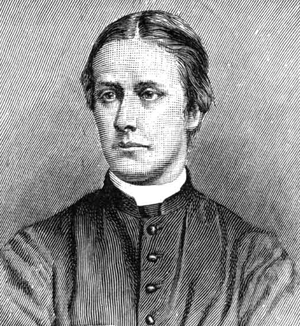
Le révérend Sabine Baring-Gould, né le 28 janvier 1834 à Exeter et mort le 2 janvier 1924 au manoir de Lew Trenchard dans le Devon, est un prêtre anglican, romancier, mythographe et folkloriste anglais. Il est l'auteur de 1 240 monographies consacrées aux sujets les plus divers. Ses recueils de chansons traditionnelles du Devon sont l'une des sources du premier renouveau folk britannique. Ses recherches érudites sur la lycanthropie et les croyances médiévales ont retenu l'attention d'auteurs de littérature fantastique comme Lovecraft.